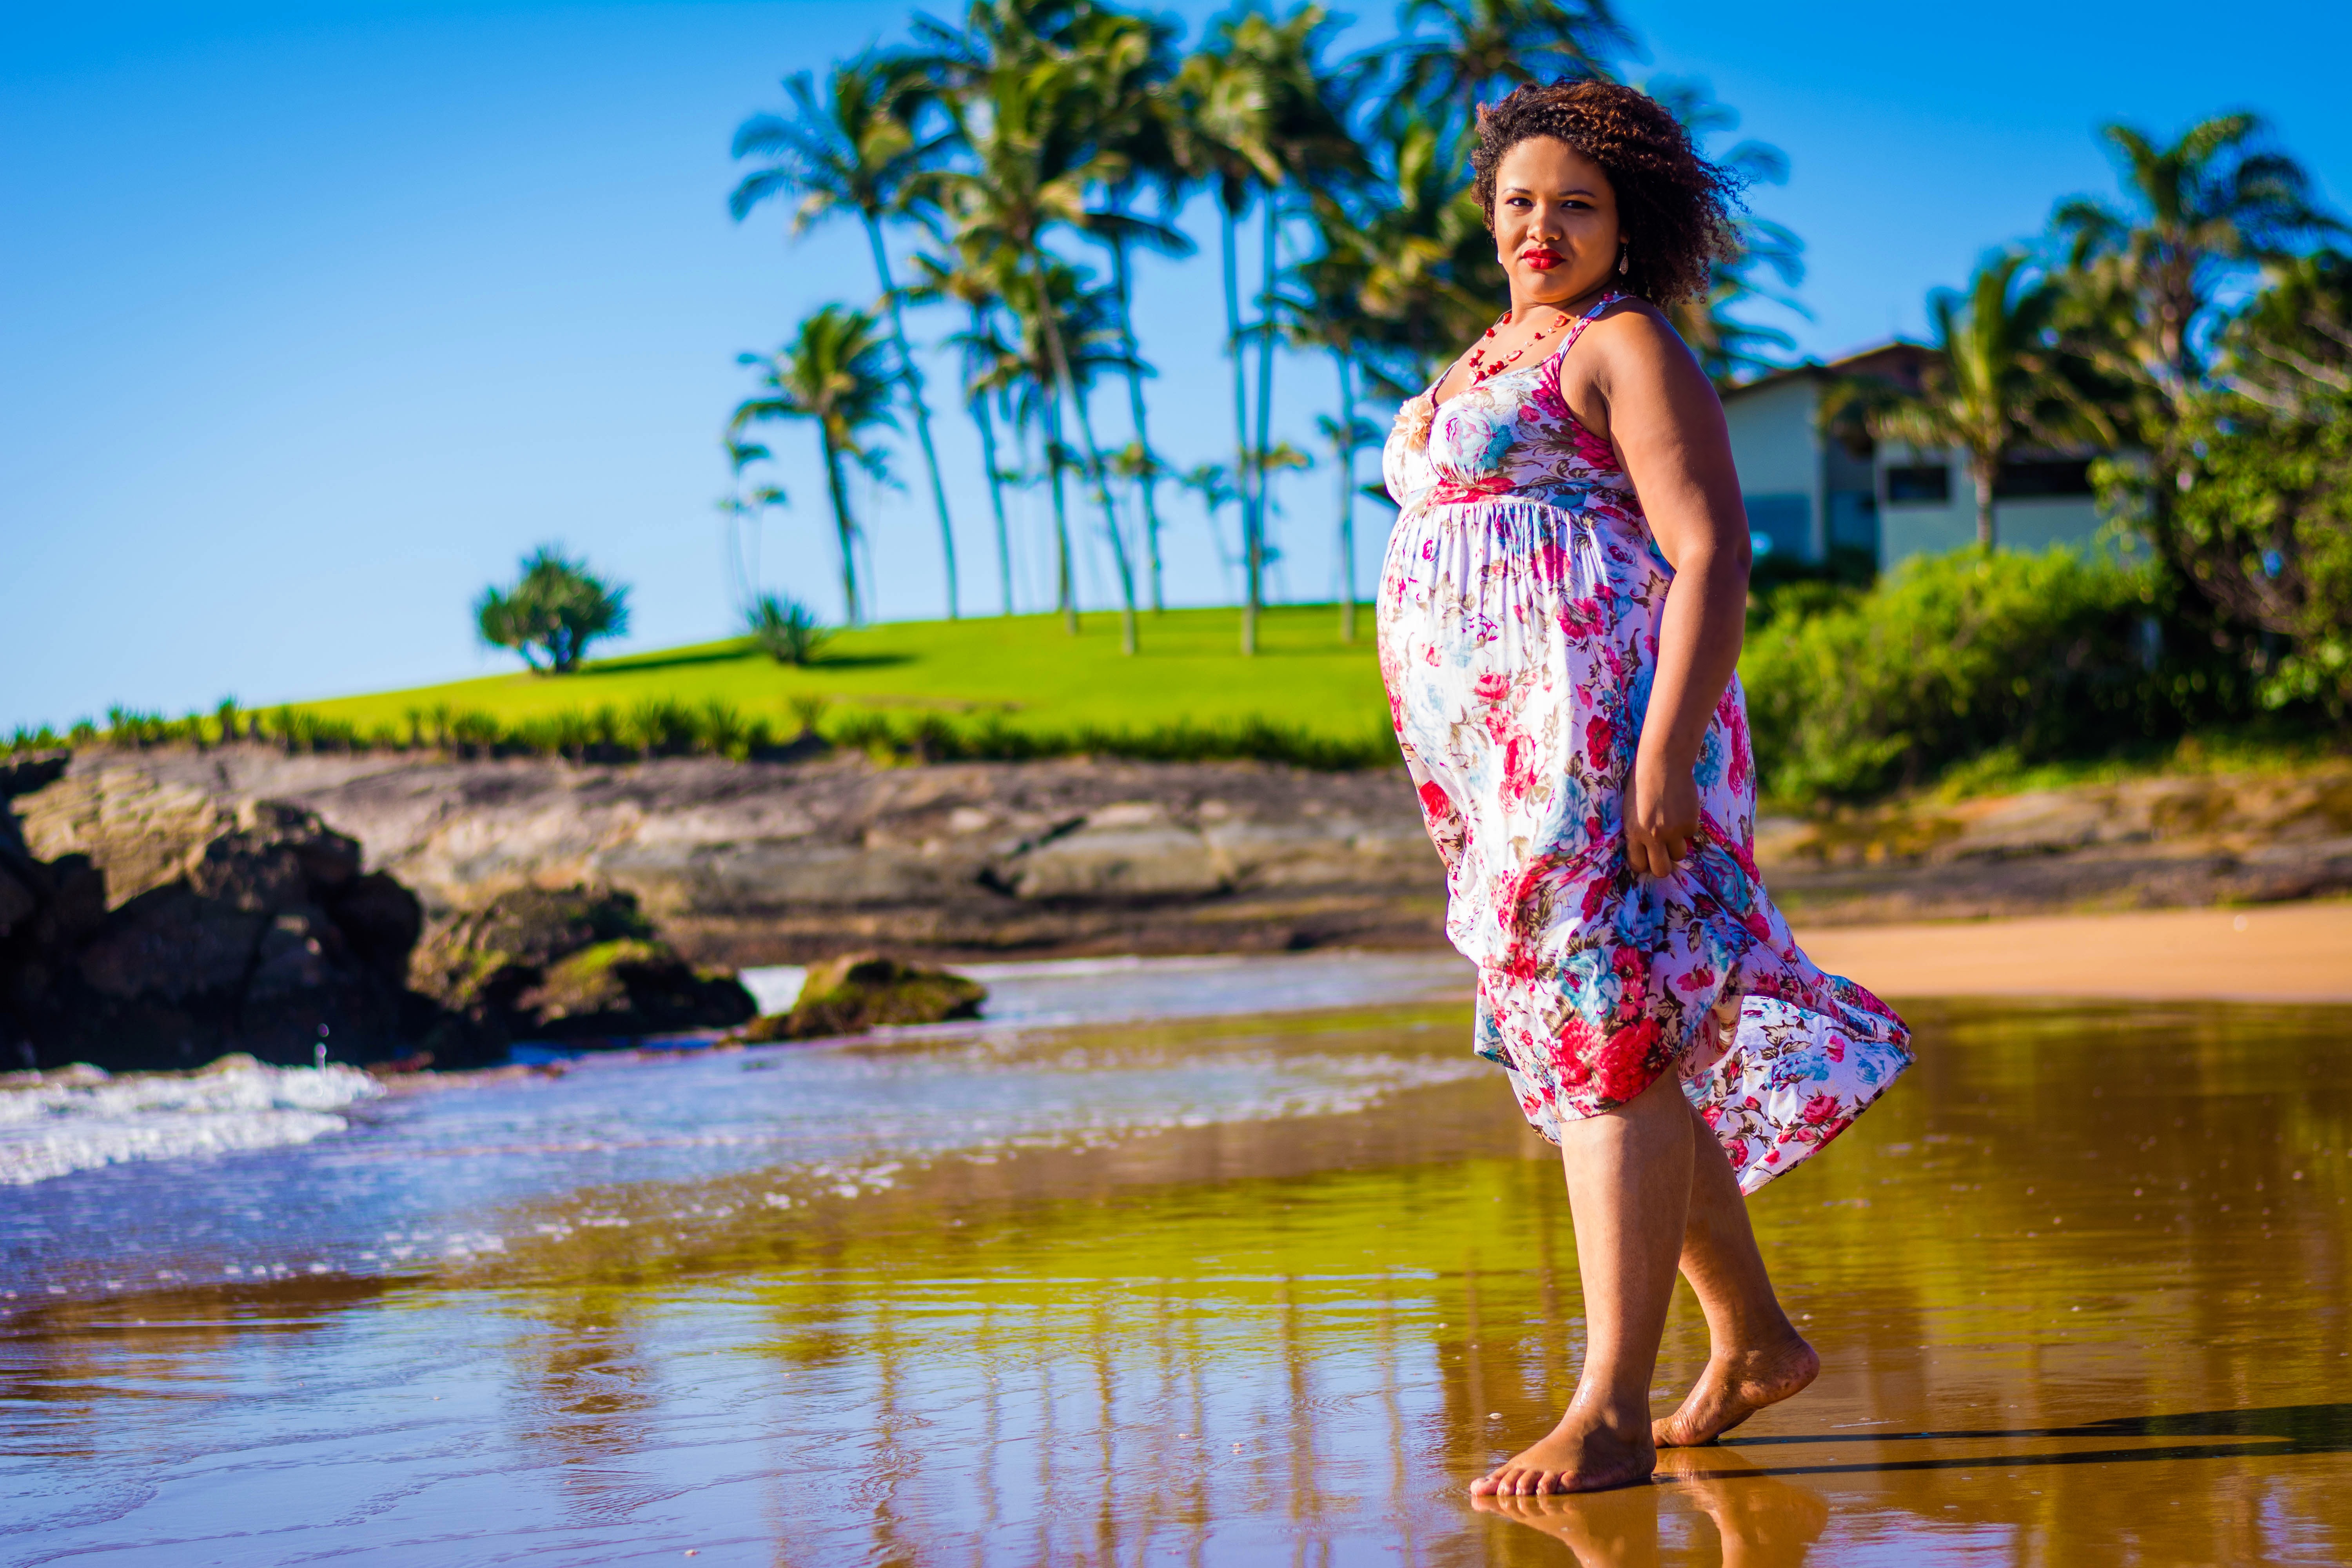
beach, sea, girl, woman, vacation, female, model, spring, color, fashion, blue, season, sporty, dress, photograph, beauty, beautiful, photo shoot